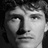
Emotion: neutral